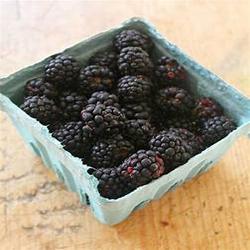
Label: Blackberry